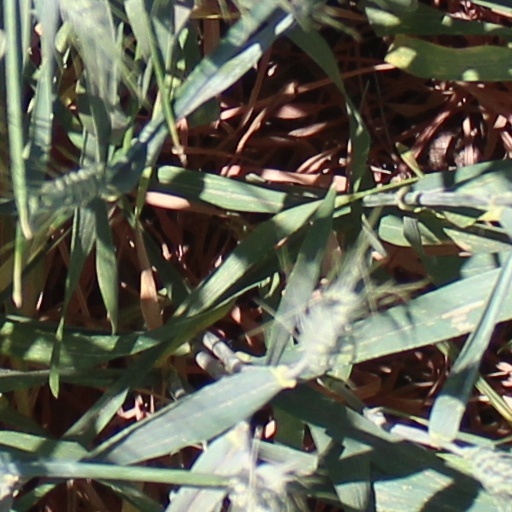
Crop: wheat